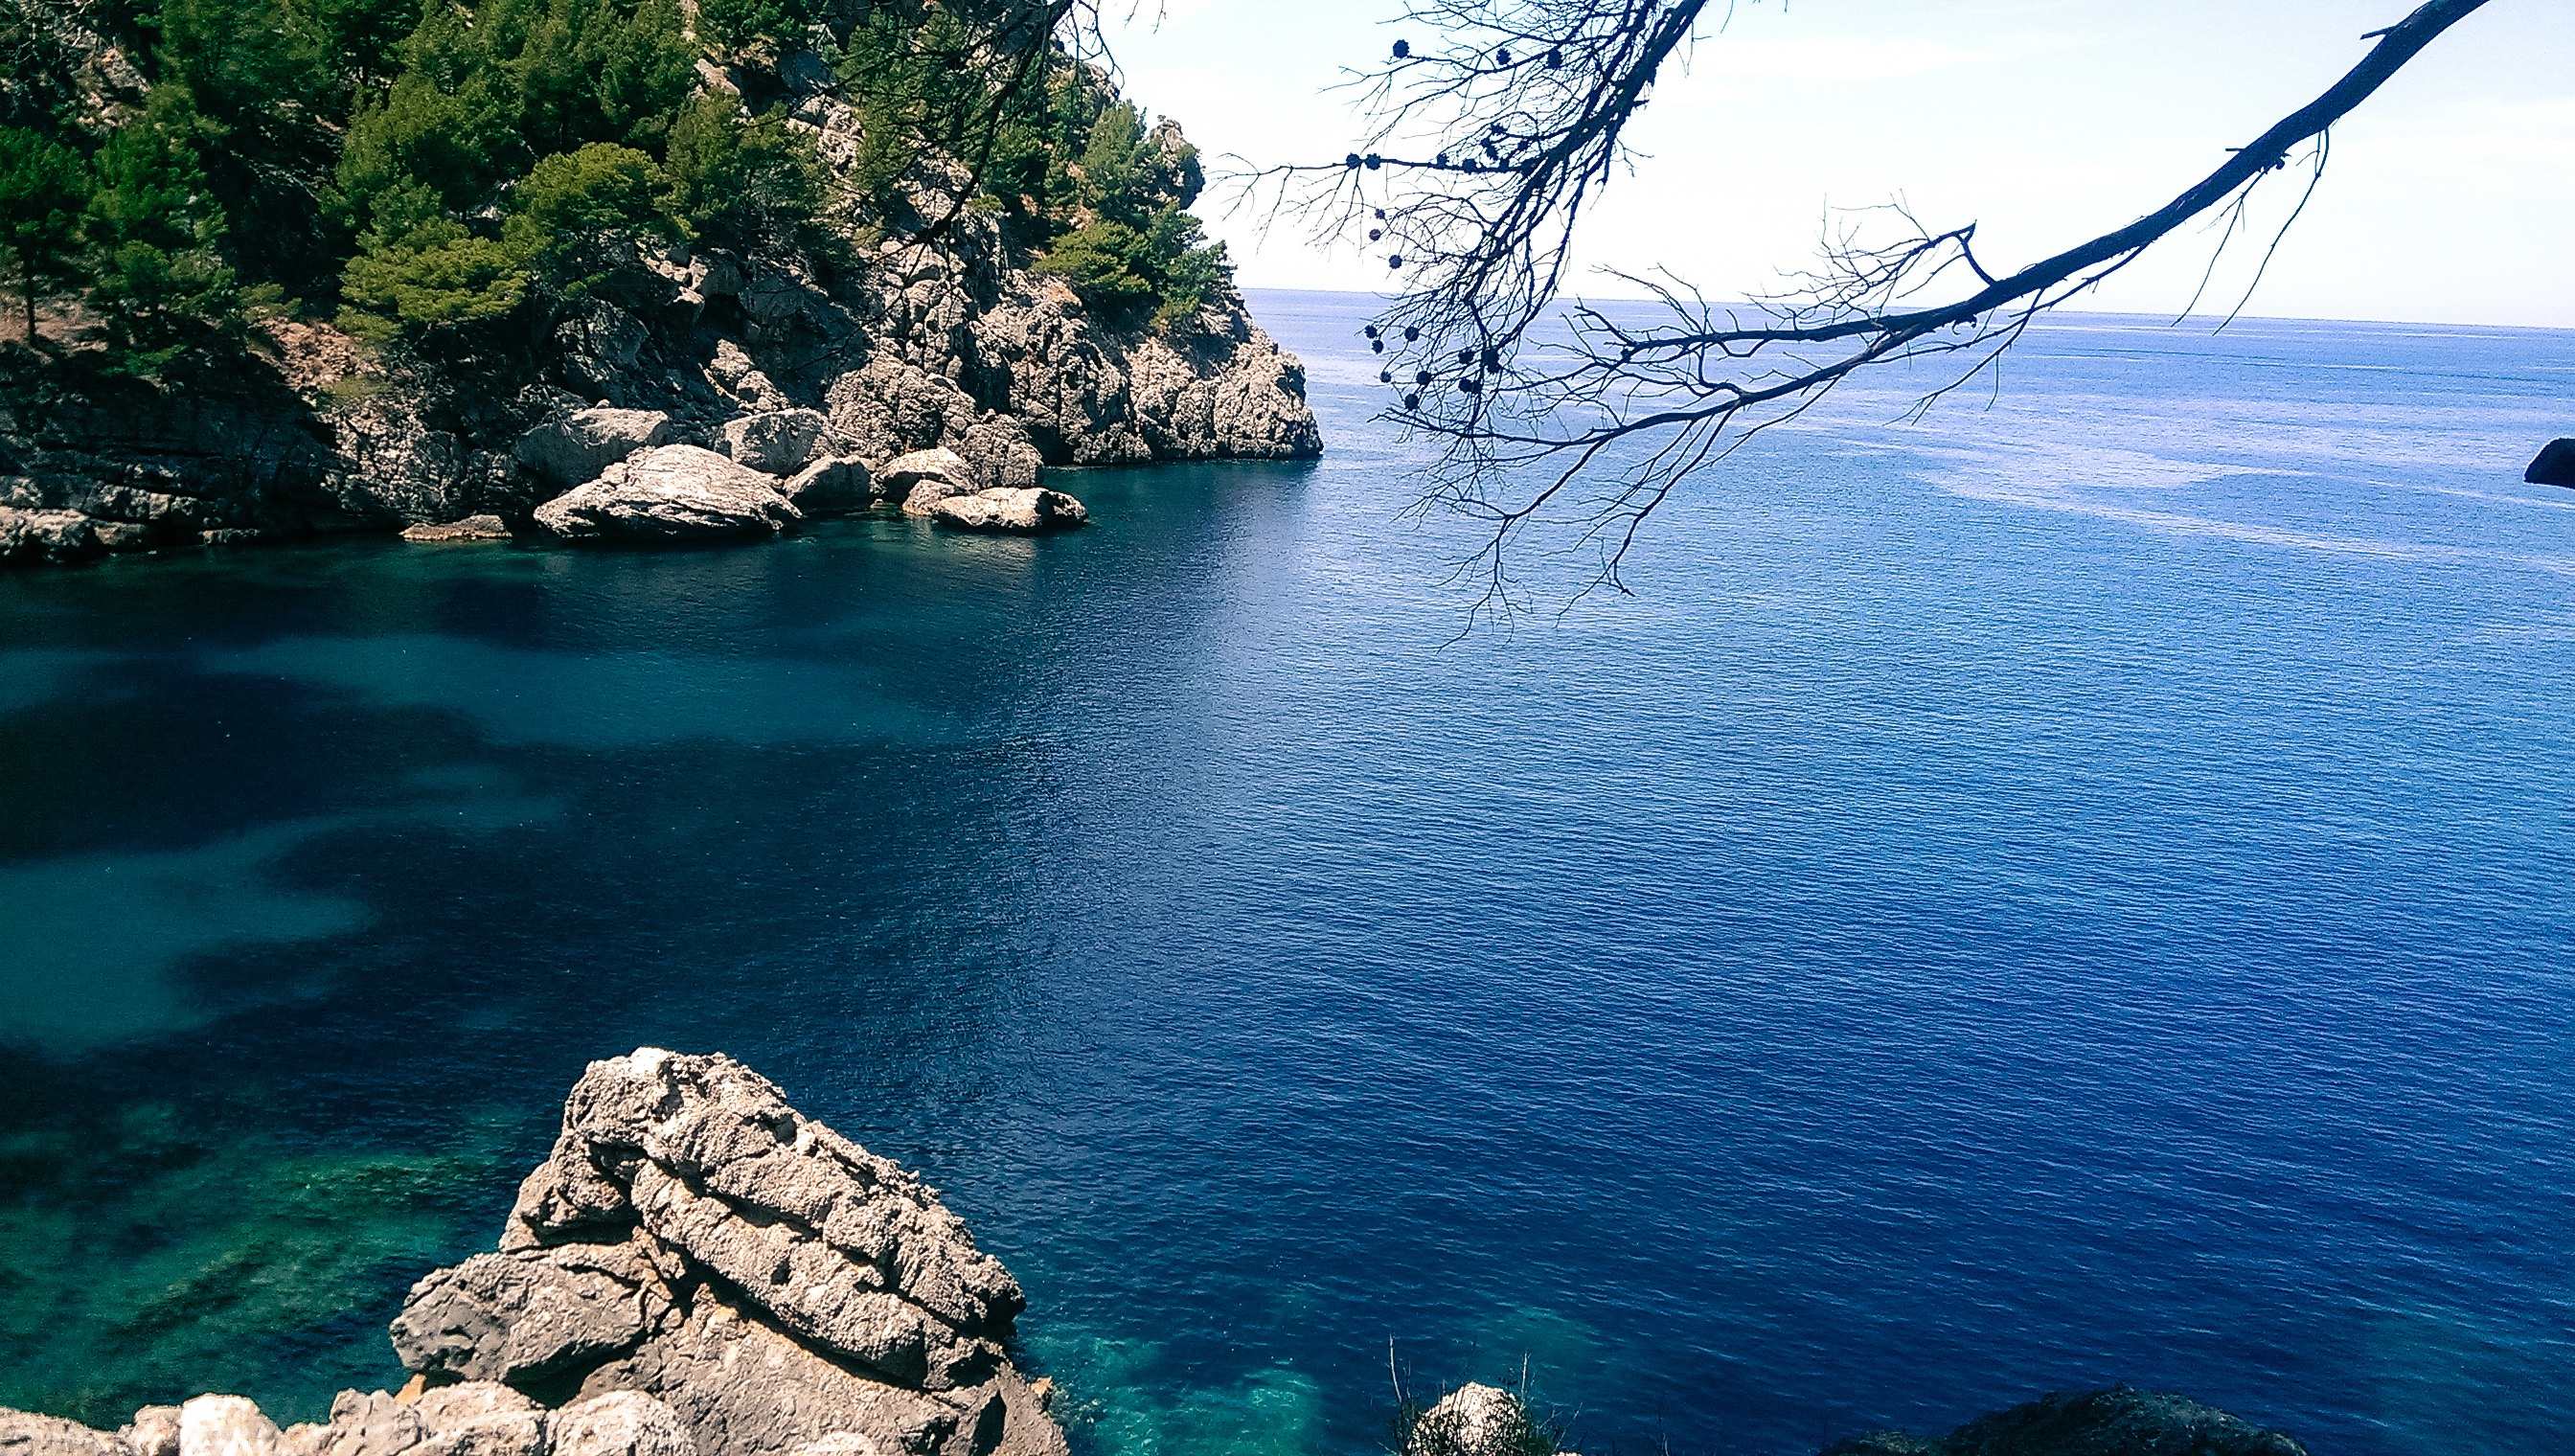
sea, coast, water, nature, rock, ocean, sky, shore, lake, cliff, cove, lagoon, bay, island, blue, fjord, terrain, body of water, mallorca, archipelago, booked, cape, islet, landform